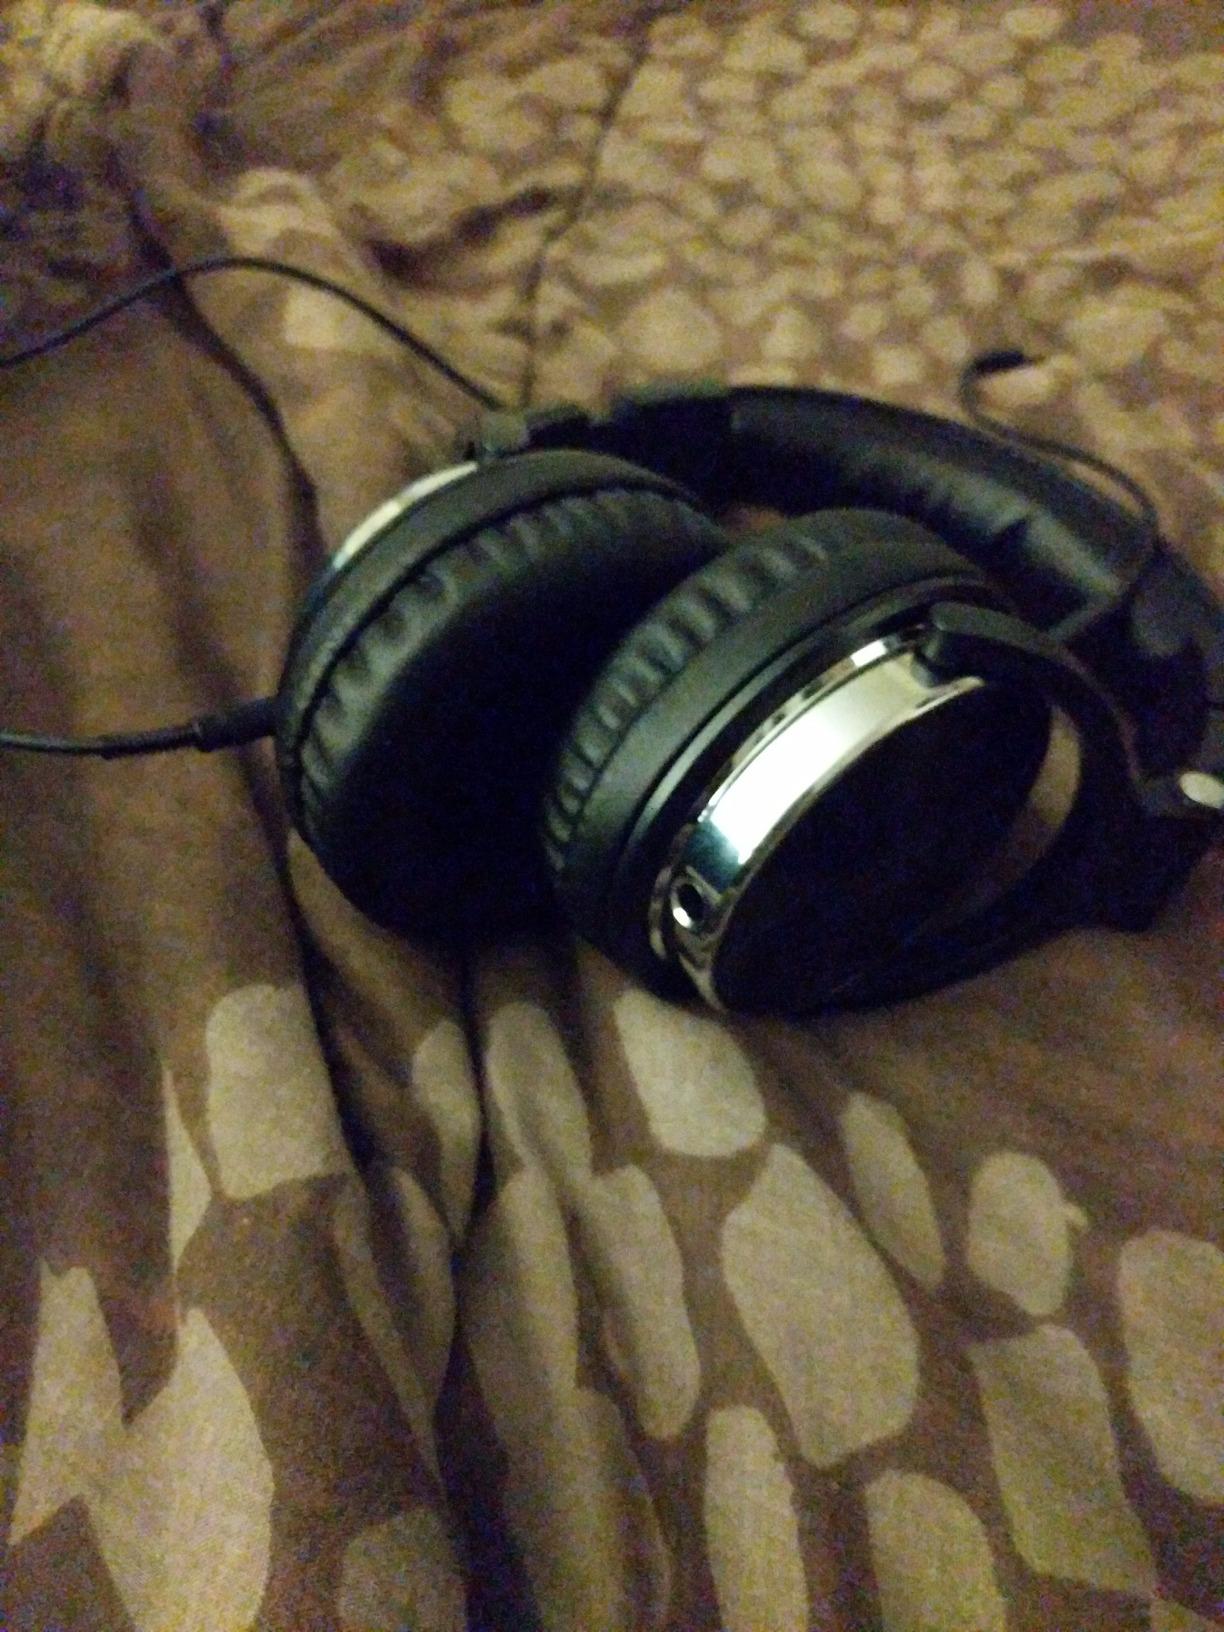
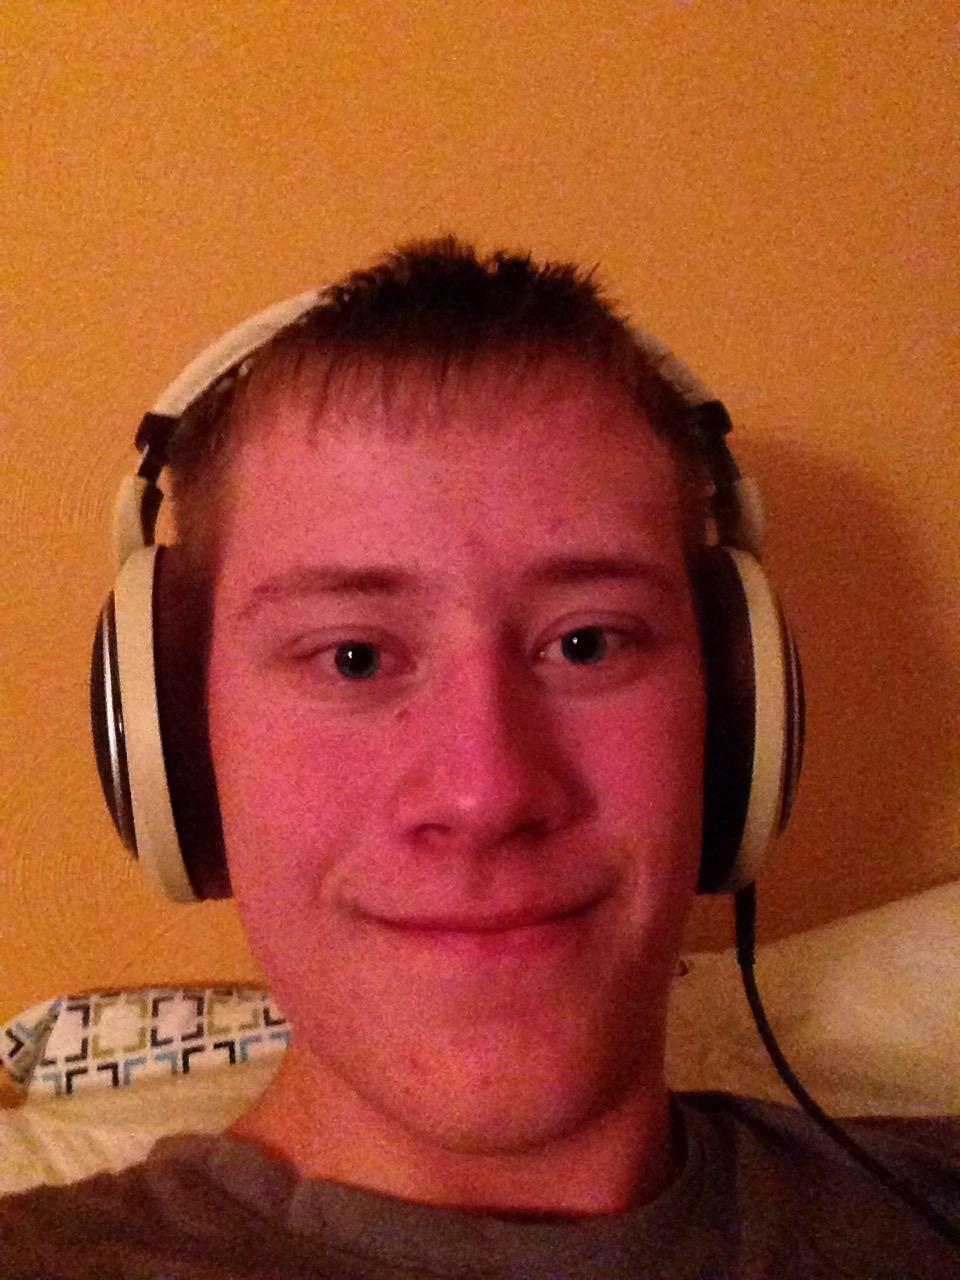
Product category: headphones
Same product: no